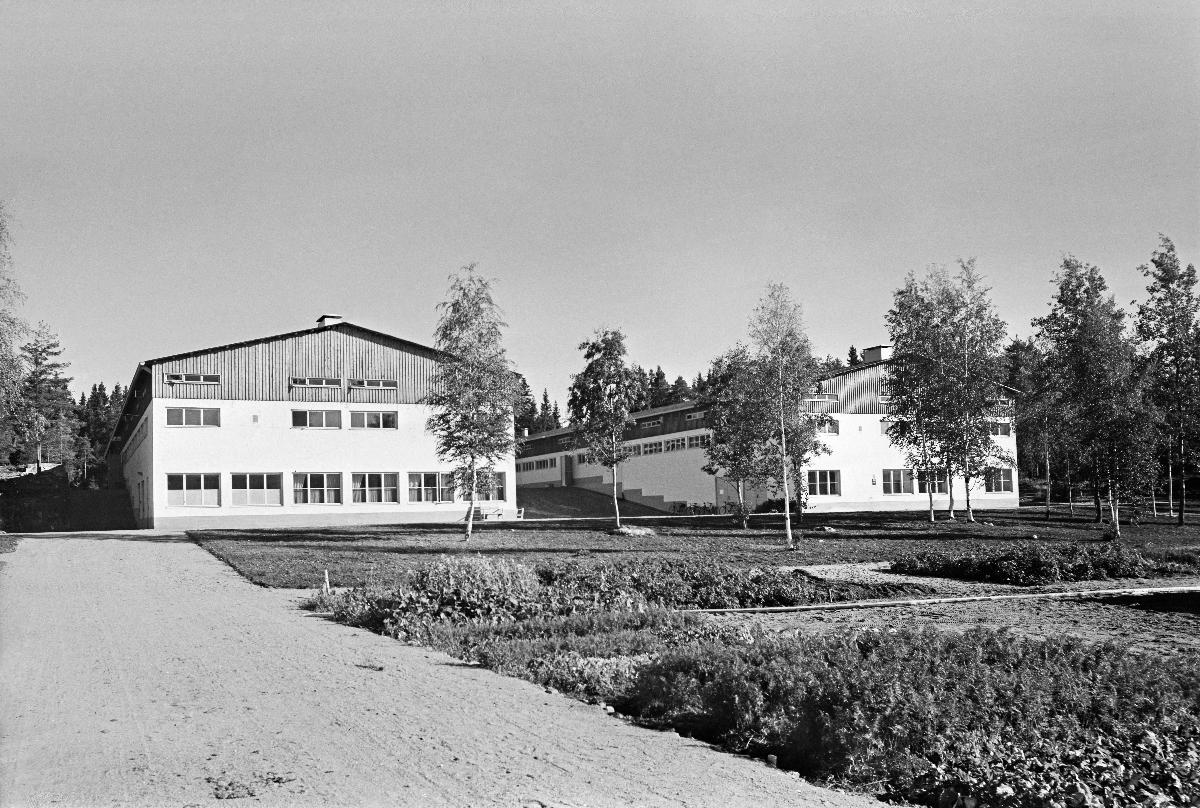
Ruskeasuon hevostallit
Häststallarna i Brunakärr; Ruskeasuo Horse Stables
sisällön kuvaus: Ruskeasuon hevostallit Helsingissä lokakuussa 1940. content description: Ruskeasuo horse stables, Helsinki in October 1940. innehållsbeskrivning: Häststallen i Brunakärr, Helsingfors i oktober 1940.
Kuvaaja: Sundström, Hugo, kuvaaja
Vuosi: 1940
Paikka: Suomi, Uusimaa, Helsinki, Ruskeasuo Helsinki
Aiheet: HBL; rakennukset; ulkokuva; hevostallit; buildings; architecture; riding; horse stables; stables; exterior; byggnader; arkitektur; häststallar; stallar; exteriör; häststall